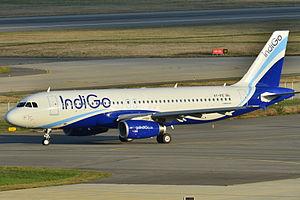
Photo prise à l'aéroport de Toulouse-Blagnac (LFBO) en France.